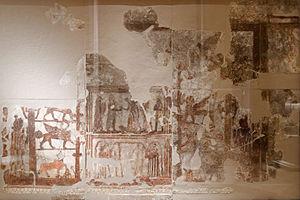
L'investiture de Zimri-Lim provenant du palais royal (époque amorrite) de Mari.
L'histoire de la Mésopotamie débute avec le développement des communautés sédentaires dans le nord de la Mésopotamie au début du Néolithique, et s'achève dans l'Antiquité tardive. Elle est reconstituée grâce à l'analyse des fouilles archéologiques des sites de cette région, et à partir du IVᵉ millénaire av. J.‑C. par des textes écrits essentiellement sur des tablettes d'argile, la Mésopotamie étant l'une des premières civilisations à inventer l'écriture, avec l’Égypte antique.
Le département des antiquités orientales du musée du Louvre à Paris conserve des objets provenant d'une région située entre l'actuelle Inde et la mer Méditerranée. Il offre un panorama presque complet des anciennes civilisations de l'Asie mineure. Il s'agit d'une des trois plus grandes collections du monde avec plus de 150 000 objets. Le département présente 6 500 œuvres dans une trentaine de salles, dont des chefs d'œuvre universels comme le Code de Hammurabi ou les impressionnants Lamassus du palais de Khorsabad.
On appelle Peinture de l'Investiture une grande peinture murale à la détrempe découverte dans le Palais royal de Mari, dans le sud-est de l'actuelle Syrie. L'œuvre, qui date du XVIIIᵉ siècle av. J.-C., dépeint le roi Zimri-Lim recevant les symboles du pouvoir de la part de la déesse Ishtar. Elle a été découverte par l'archéologue français André Parrot en 1935-1936, sur un mur situé à l'opposé de la grande porte sur le podium soutenant la chambre du trône et est aujourd'hui exposée au Musée du Louvre à Paris.